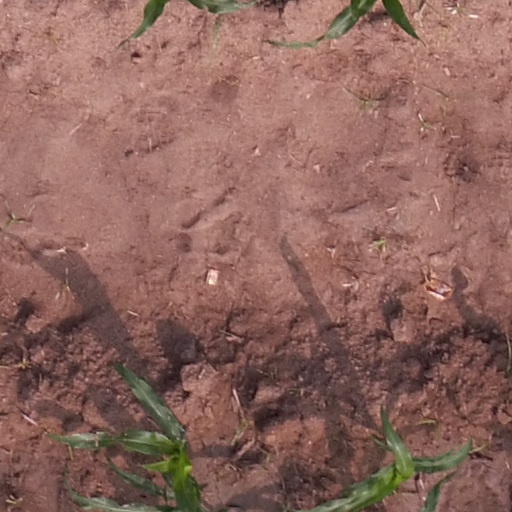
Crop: maize; corn